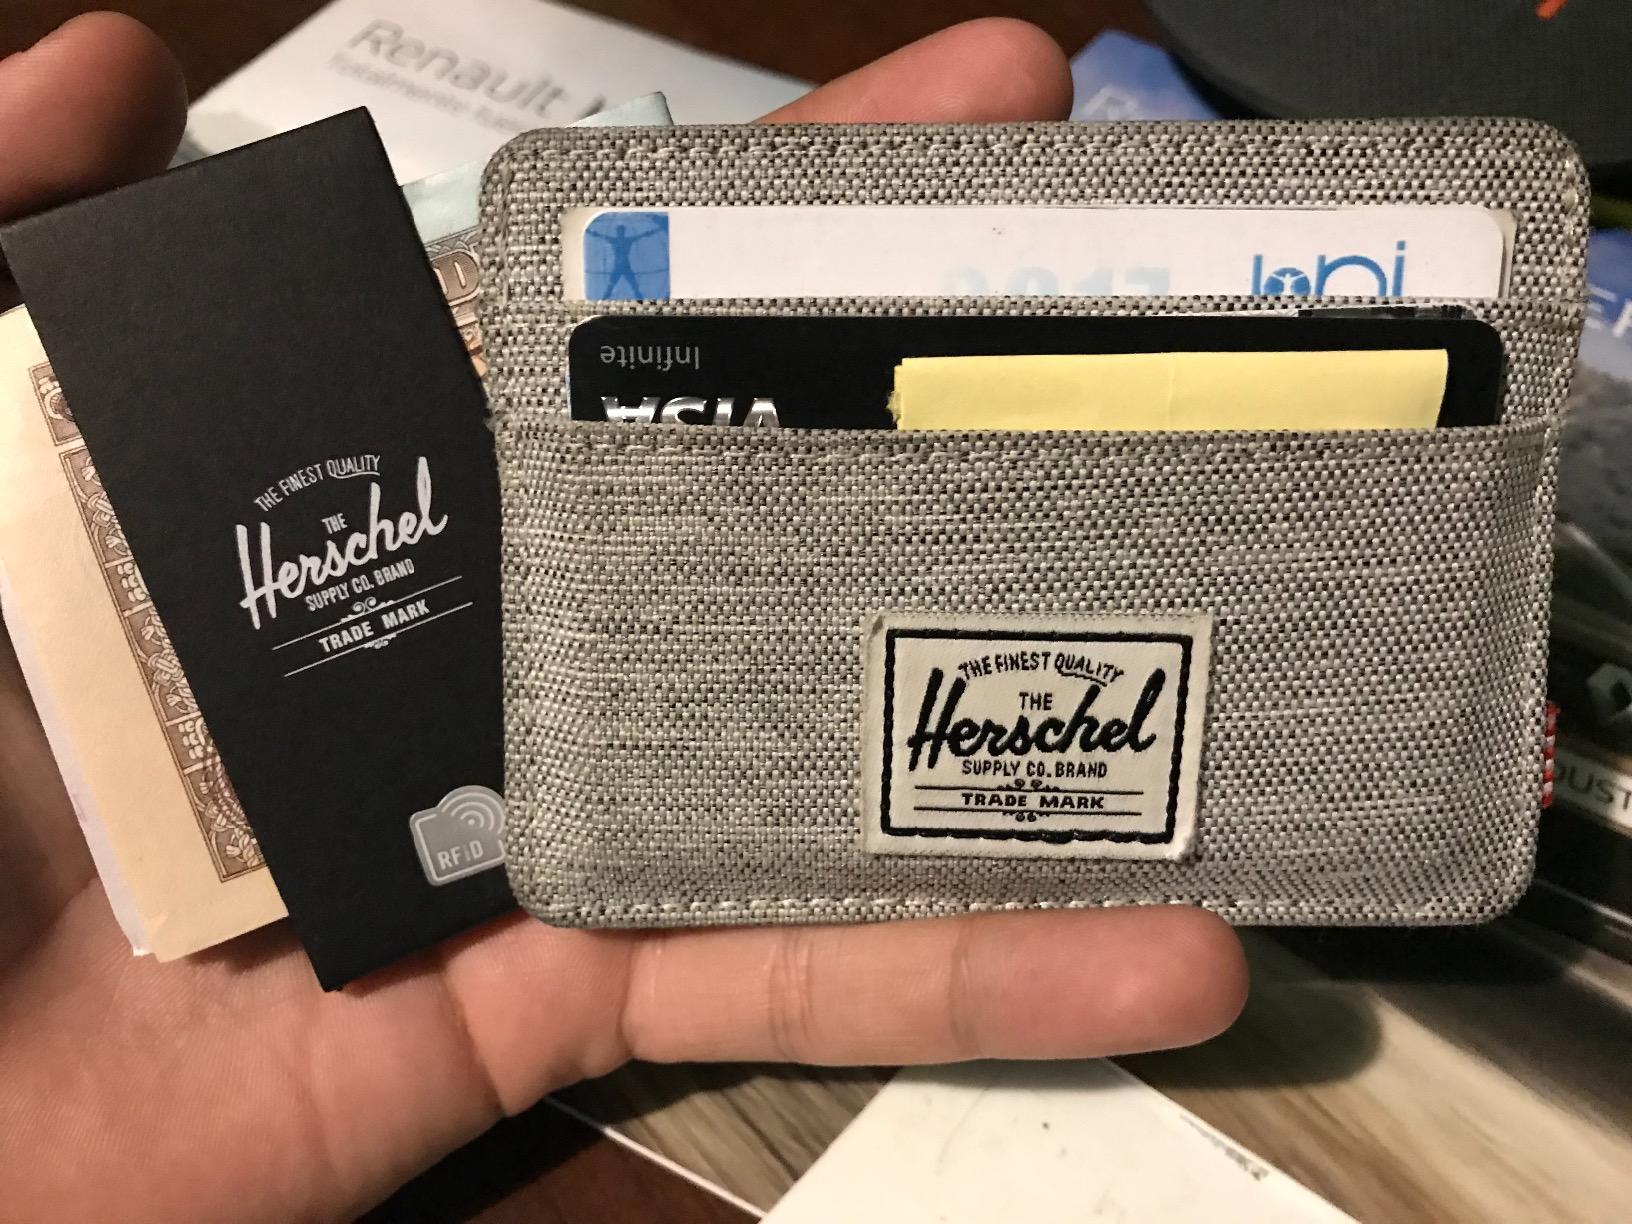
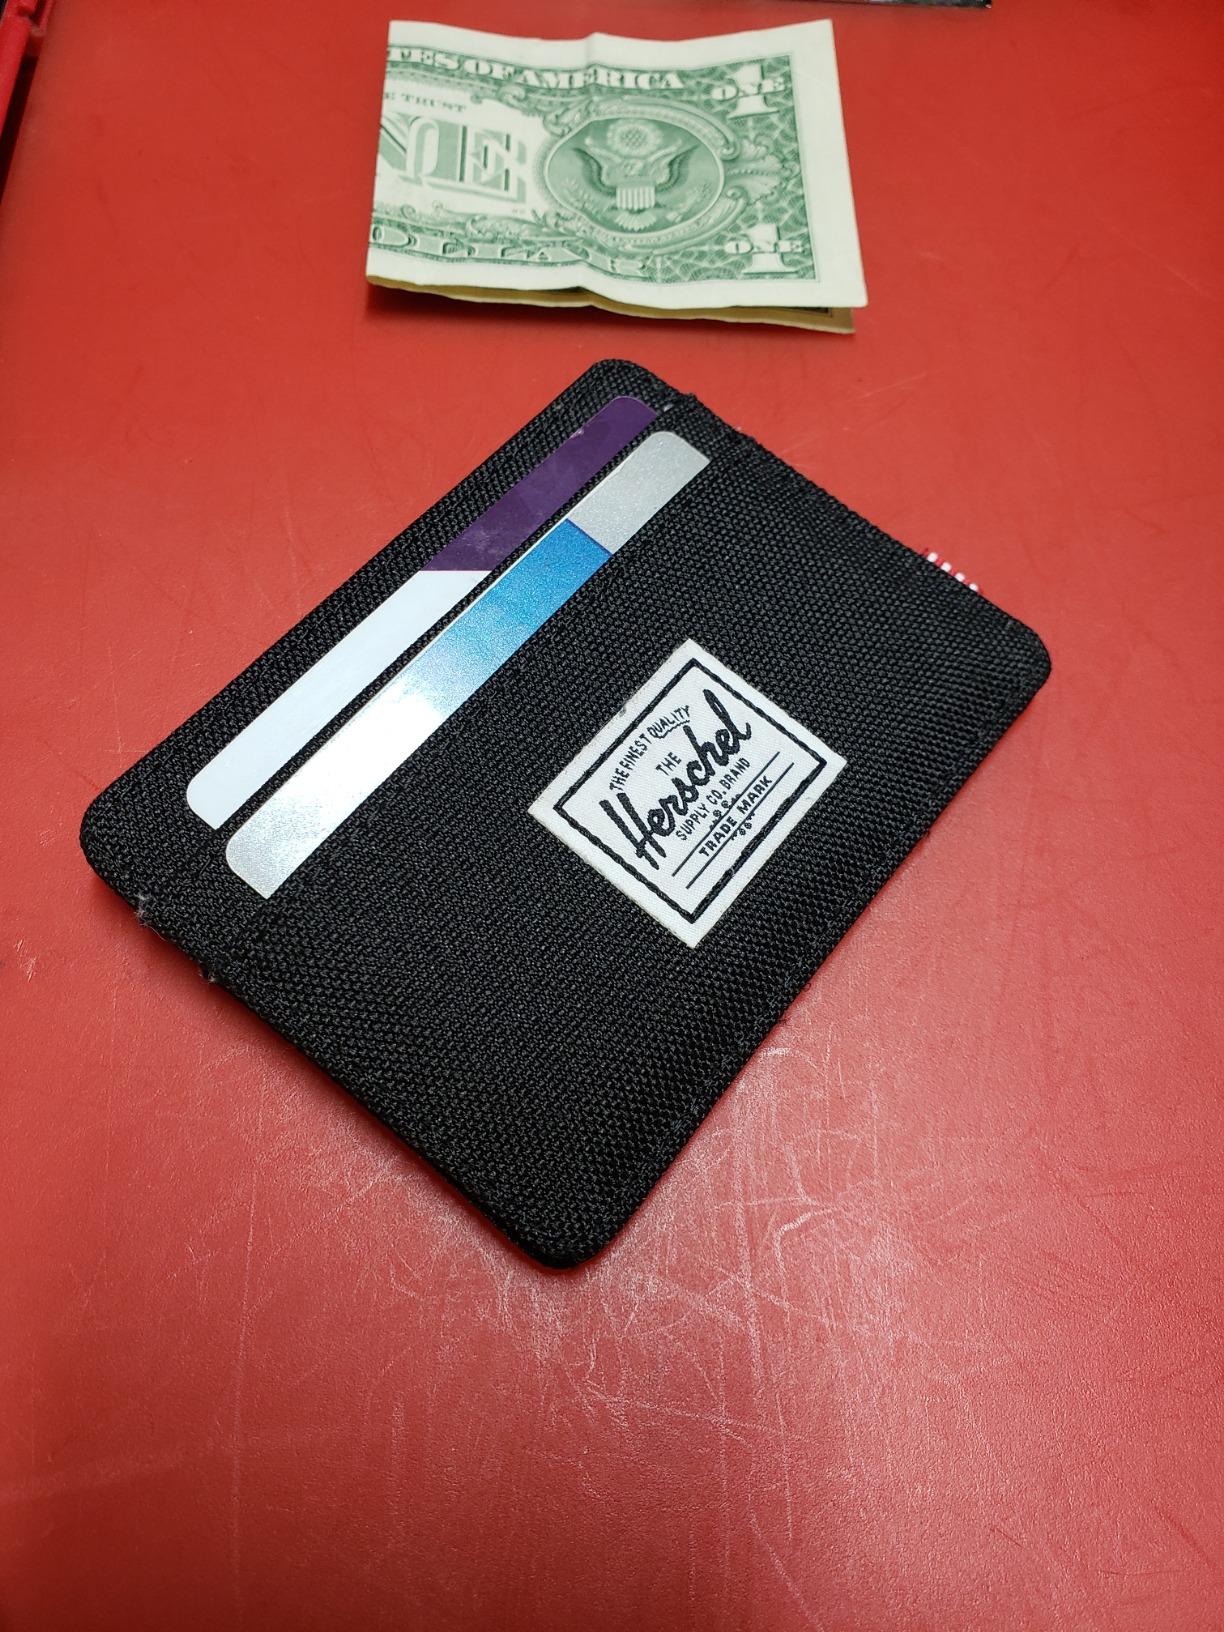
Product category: accessories_wallet
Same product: no